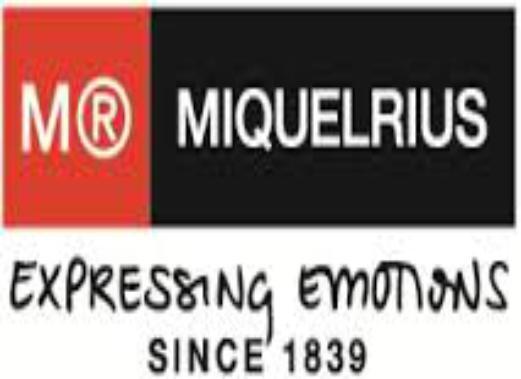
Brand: miquelrius-1
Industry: Necessities